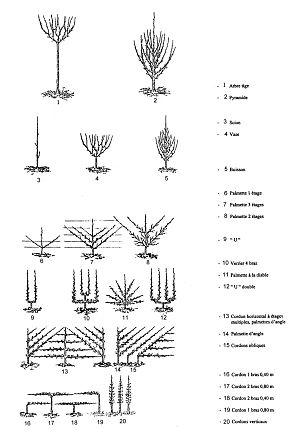
La taille des arbres fruitiers est une technique d'arboriculture fruitière consistant à tailler les branches et rameaux des arbres fruitiers pour leur donner une forme particulière permettant d'améliorer leur fructification en optimisant leur exposition à la lumière.